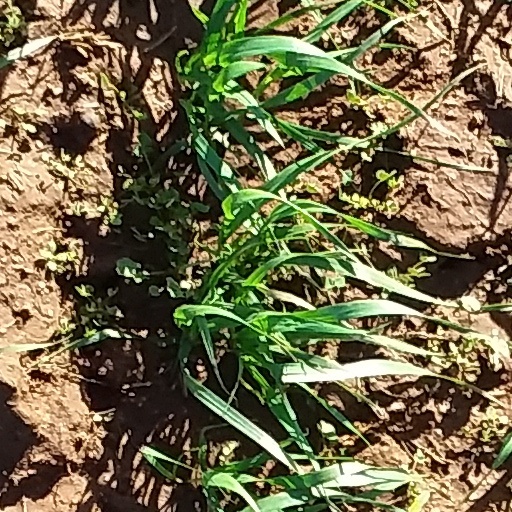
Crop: wheat